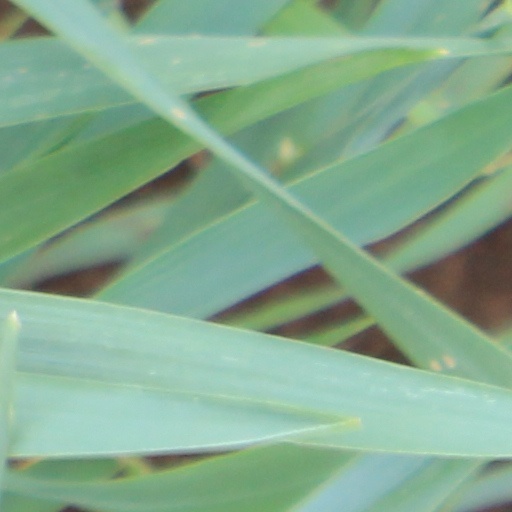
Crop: wheat